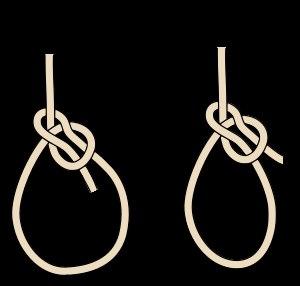
Le nœud de chaise, ou nœud de bouline, est un nœud de boucle non coulant.